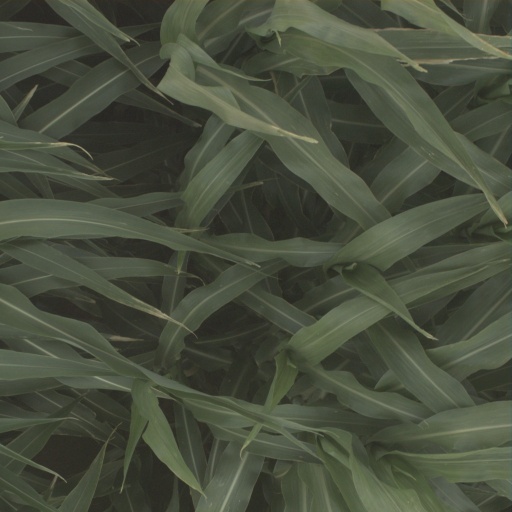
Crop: sorghum